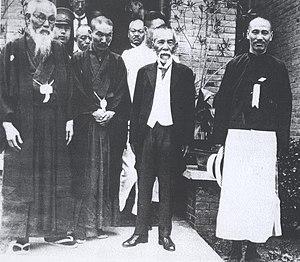
Tōyama Mitsuru, né le 21 mai 1855 dans le domaine de Fukuoka au Japon et mort le 5 octobre 1944 à Gotenba dans la préfecture de Shizuoka, est un homme politique japonais qui fonda la société de l'Océan noir.